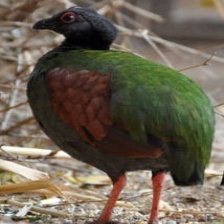
Species: CRESTED WOOD PARTRIDGE
Scientific name: ROLLULUS ROULOUL
ImageNet parent category: partridge